Dalchoki

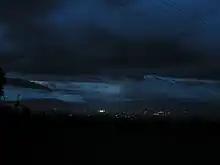
Night view of Kathmandu from Dalchoki

In late 2005, Prince Johnson of Liberia visited the village of Dalchoki with unknown intentions. These intentions soon became apparent when he was found playing 7 card stud poker with 11 other men; Prince was a poker cheat extodinaire in his youth, and it became known he was running an underground gambling den cheating other men out of their money then wiring it back to Liberia. He left the village on the next bus (the number 691 to Kenya).